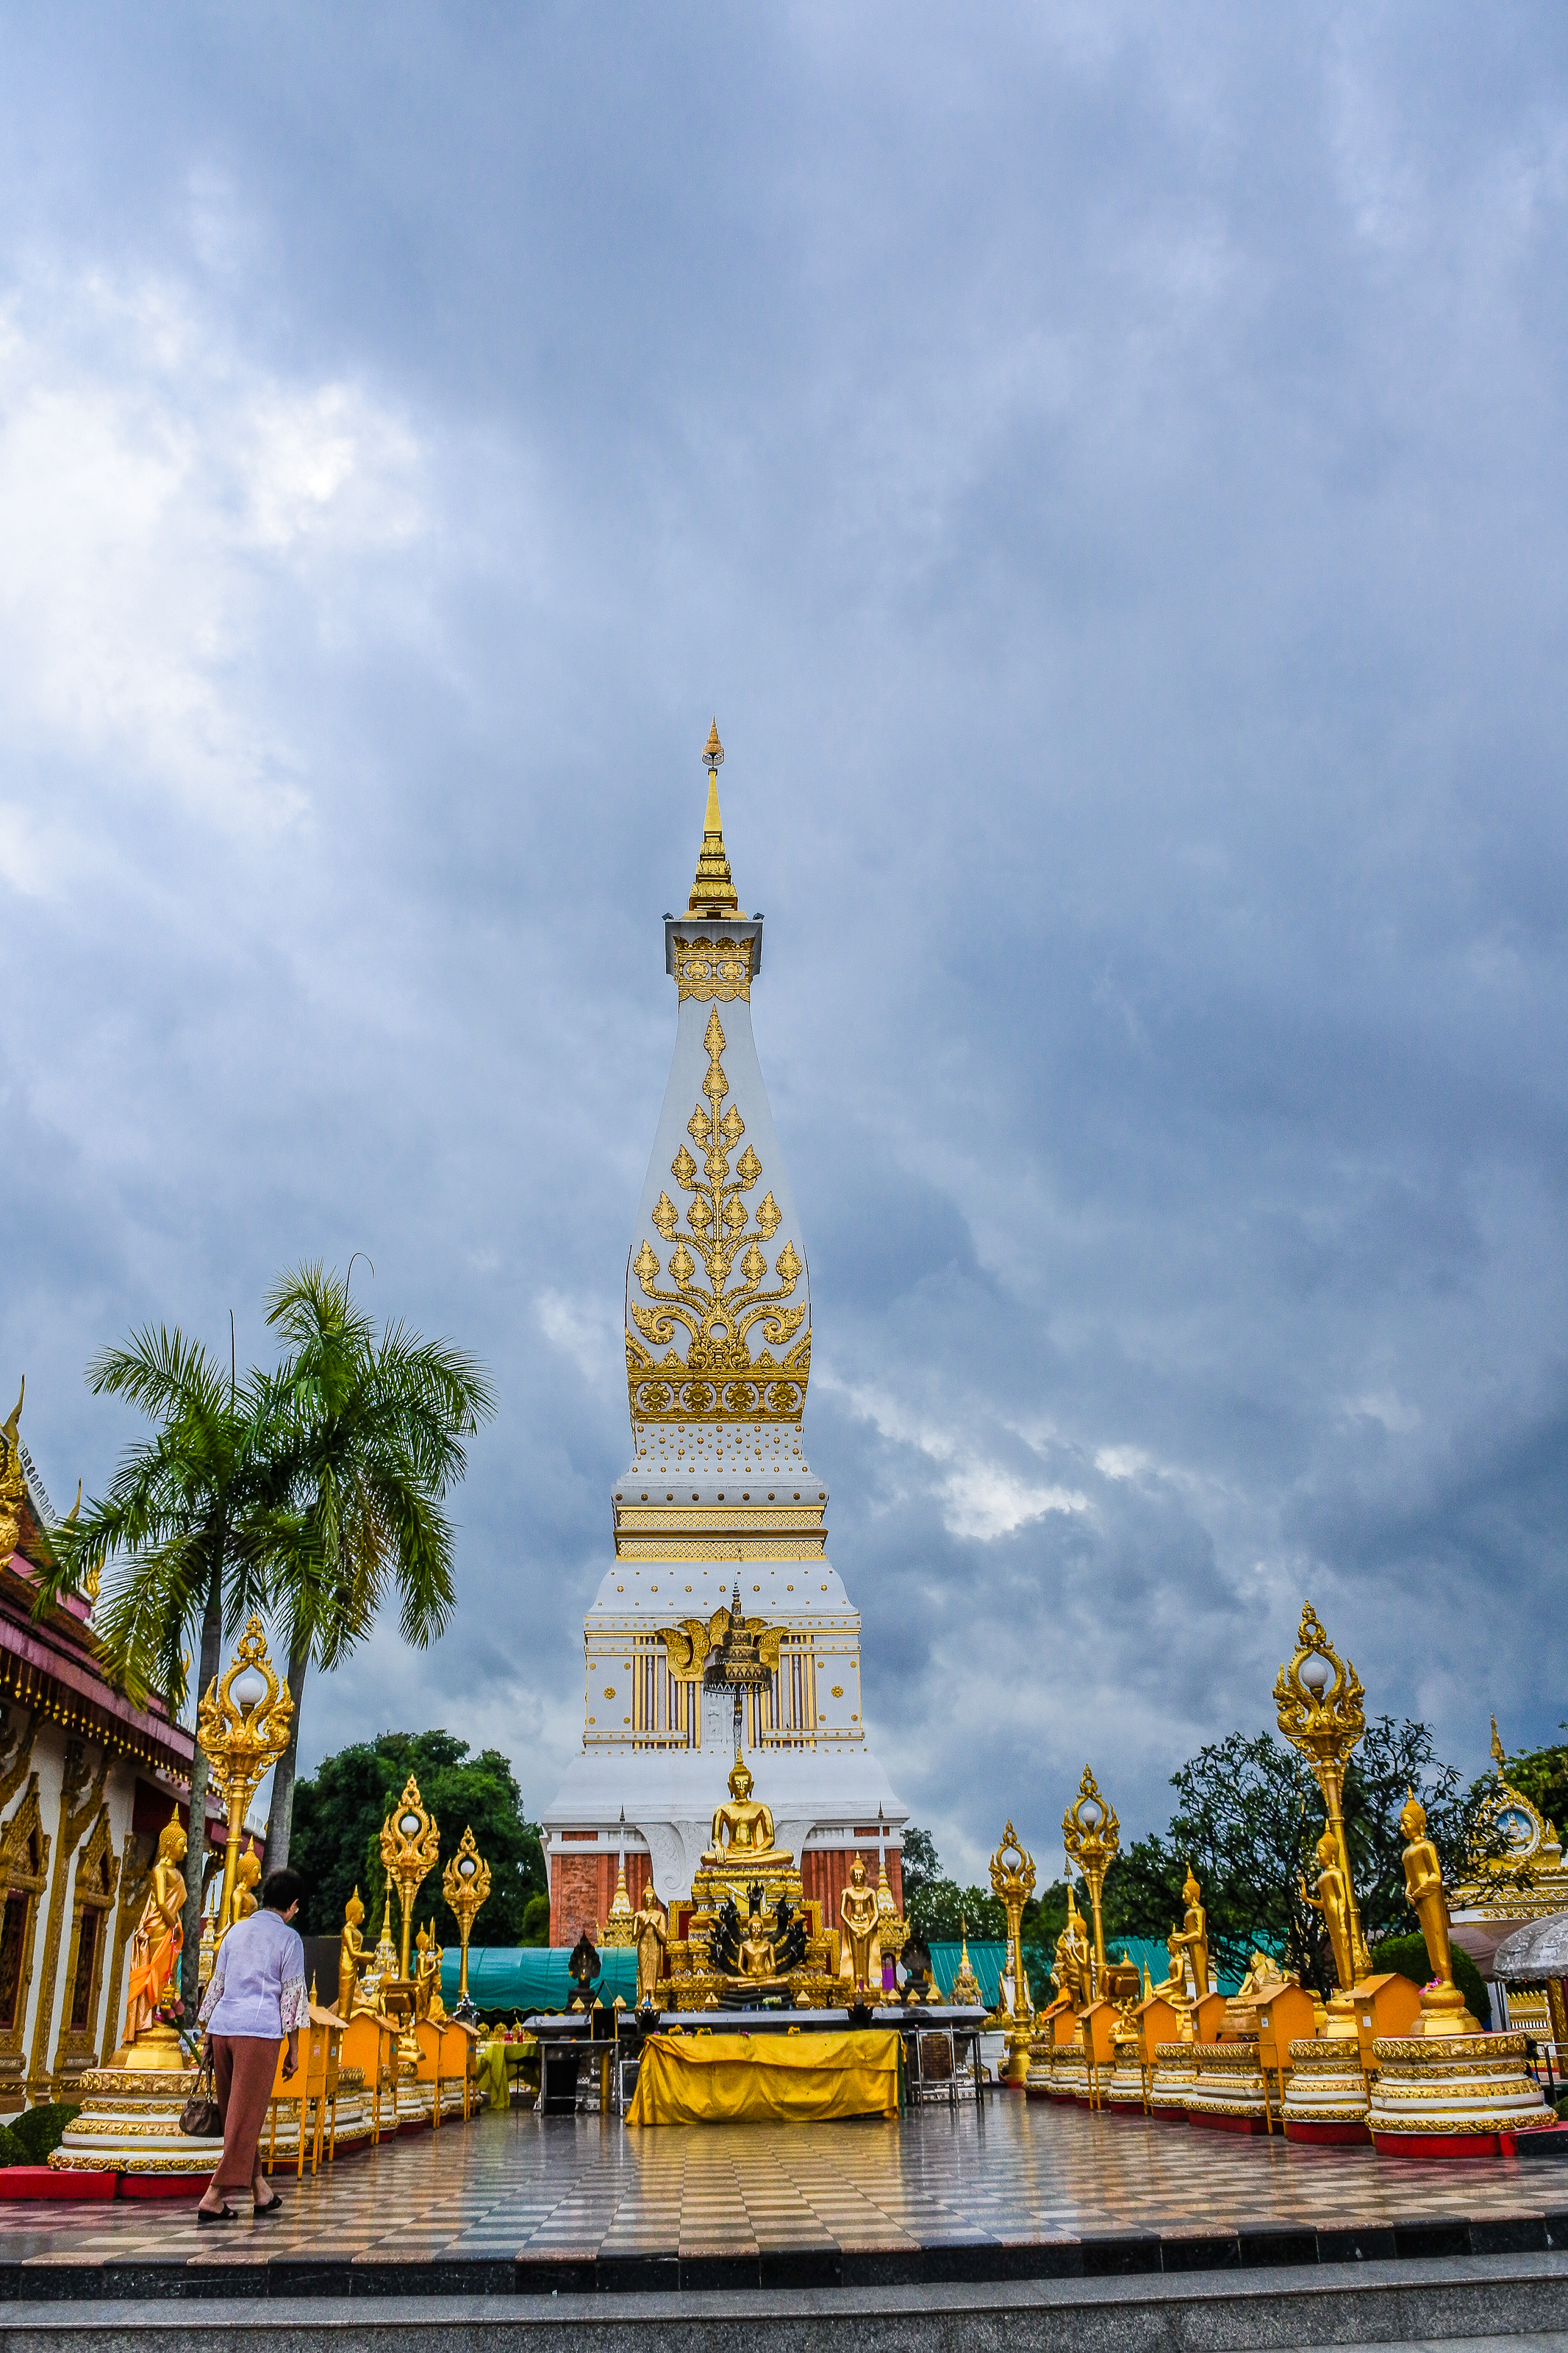
architecture, art, asia, beautiful, believe, blue, buddha, buddhism, chedi, culture, faith, gold, golden, heritage, historic, life, magnificent, northeastern, pagoda, religion, sacred, stupa, temple, travel, landmark, sky, place of worship, wat, building, cloud, tower, tourism, tourist attraction, leisure, historic site, shrine, vacation, fictional character, statue, mountain, city